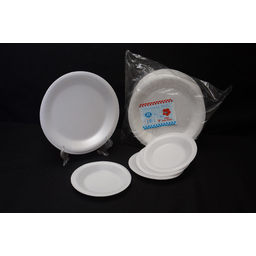
Label: paper